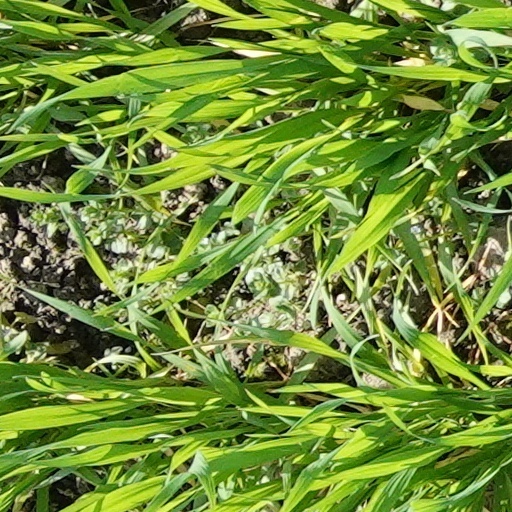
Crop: wheat